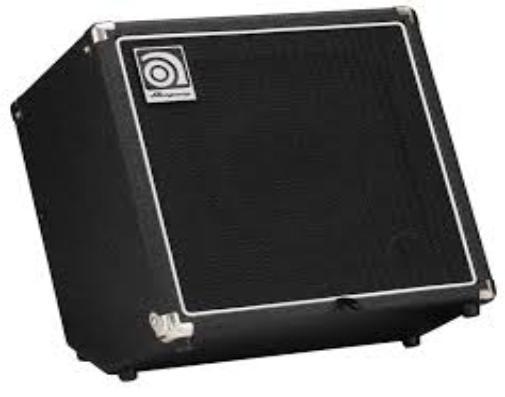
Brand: Ampeg
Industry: Others